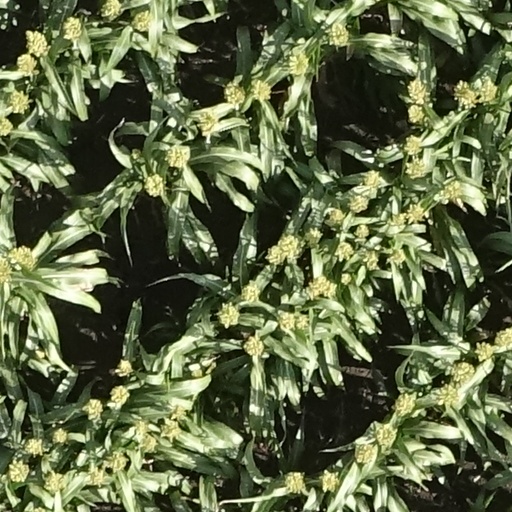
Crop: sorghum